J. Kenji López-Alt

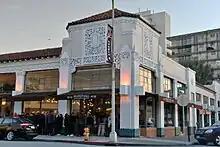
Wursthall Restaurant & Bierhaus

López-Alt opened the Wursthall Restaurant & Bierhaus in San Mateo, California in 2017, with partners Adam Simpson and Tyson Mao.